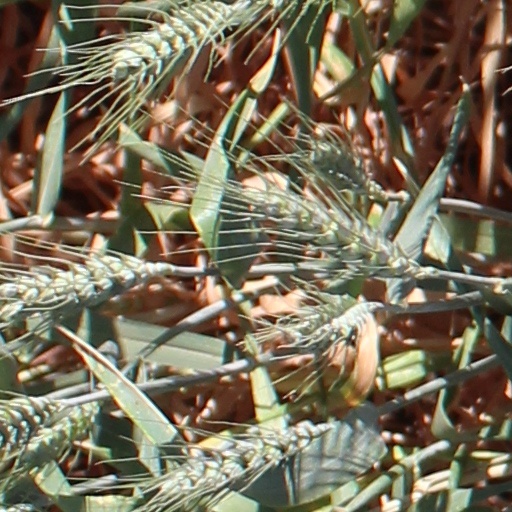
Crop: wheat